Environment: lab
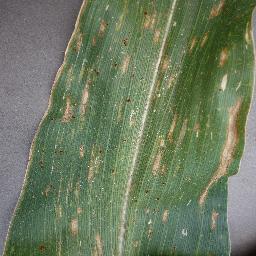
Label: gray_leaf_spot